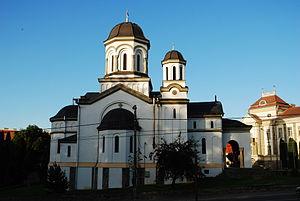
Miercurea Ciuc, est le chef-lieu du județ de Harghita, dans le Pays sicule, en Transylvanie.